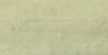
Surface type: concrete